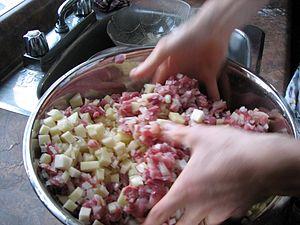
La tourtière du Lac-Saint-Jean est un met folklorique québécois de la famille des tourtes. Dans le langage commun, surtout à l'extérieur du Saguenay–Lac-Saint-Jean, les termes « tourtière » et « pâté à la viande » sont parfois utilisés en tant que synonymes, car ils sont tous deux des cuissons à base de viande hachée recouverte de pâte. Toutefois, la tourtière dite du Lac-St-Jean se diffère au moins par sa pâte plus épaisse, la présence de cubes de pomme de terre et de viandes et de bouillon, de même qu'elle prend généralement place dans un contenant bien plus large et profond. Dans ce cas, elle est donc préparée de manière à donner au minimum une dizaine de portions, ce qui la rend propice aux fêtes telles que celles de la fin décembre.